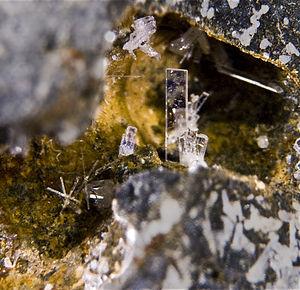
Paralaurionite Localité
La macrophotographie est le terme usuel désignant la photomacrographie, souvent abrégé en macrophoto ou macro. Il correspond à l'ensemble des techniques photographiques -ainsi qu'à l'activité photographique associée- permettant de photographier des sujets de petite taille entre les rapports de grandissement γ=1 et γ=10. Son domaine se situe donc au-delà de celui de la proxiphotographie, mais en deçà de celui de la photomicrographie. Il existe deux acceptions de ce terme, liées à l’ambiguïté que représente la notion d'image sous-jacente à celle de grandissement.
La paralaurionite est une espèce minérale composée de chlorure de plomb de formule PbCl.